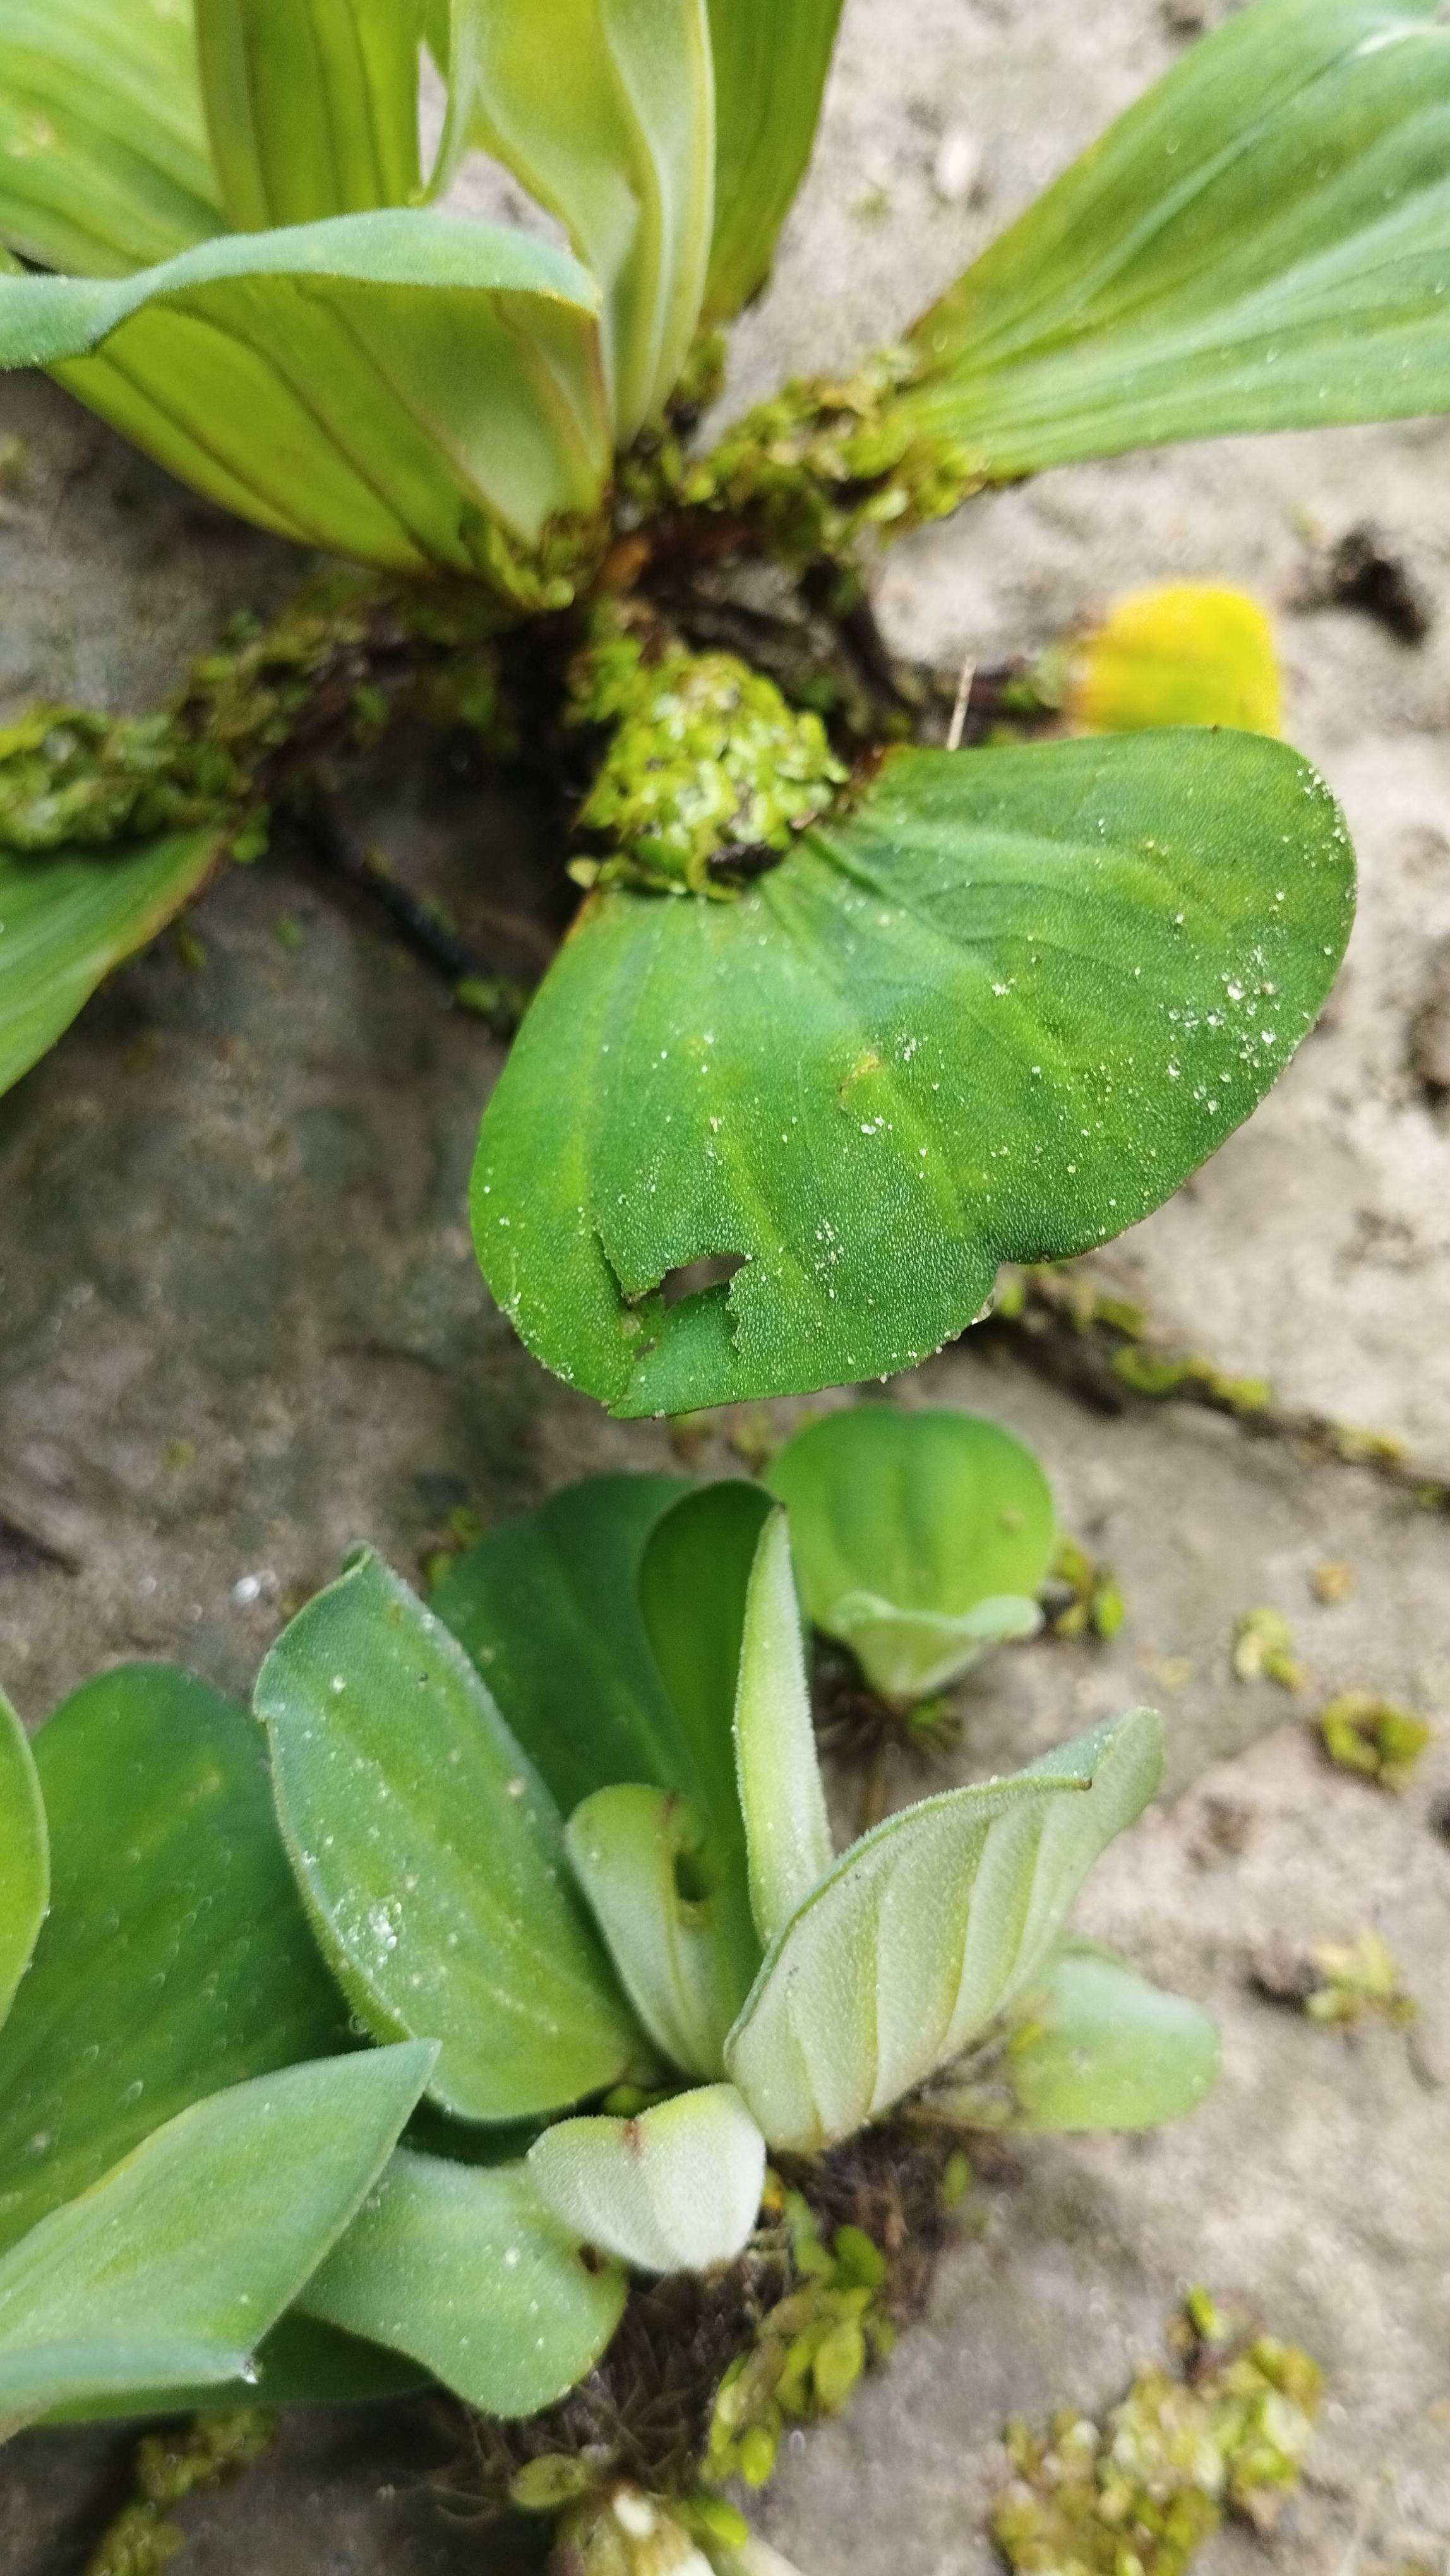
Species: Water Lettuce (Pistia stratiotes)